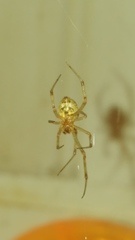
Species: Parasteatoda_tepidariorum